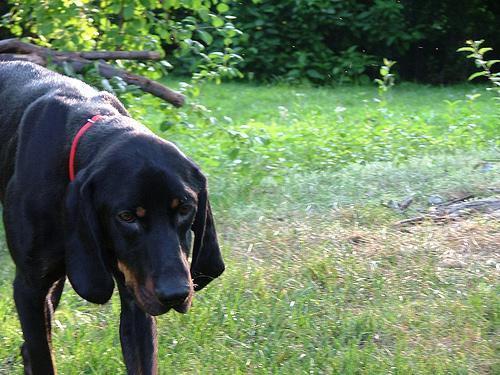
black-and-tan_coonhound